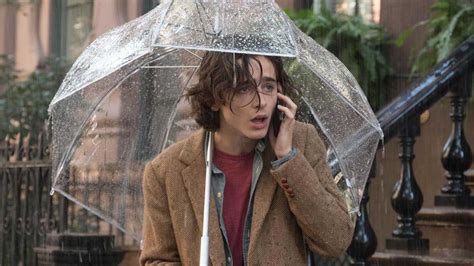
Weather: rain or strom